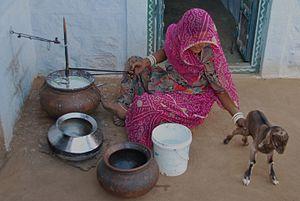
Les Bishnoïs, ou Vishnoï, sont les membres d'une communauté vishnouïte surtout présente dans l'État du Rajasthan, majoritairement dans les régions de Jodhpur et de Bîkâner, et dans une moindre mesure dans l'État voisin de l'Haryana en Inde. Elle a été créée par le guru Jambeshwar Bhagavan, appelé communément Jambaji.